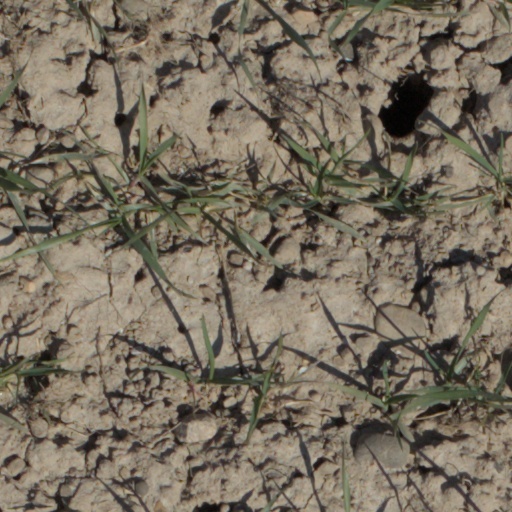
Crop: wheat